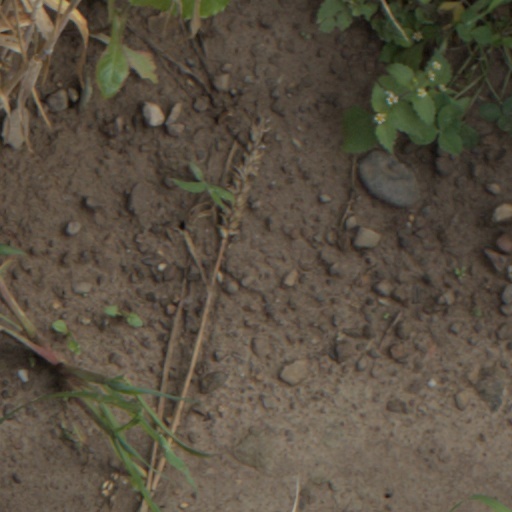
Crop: wheat